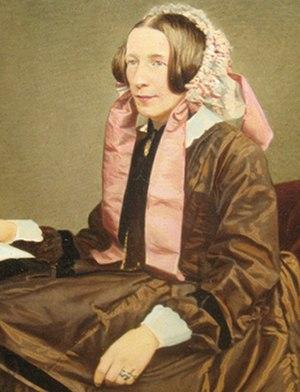
Westfield College est un collège pour femmes fondé en 1882 à Londres, devenu mixte en 1964. Il fusionne en 1989 avec le Queen Mary College, sous le nom de « Queen Mary and Westfield College », comme collège constituant de l'université de Londres. Le Queen Mary and Westfield College est intégré dans la Queen Mary University of London en 2013.
Ann Dudin Brown est une mécène et philanthrope britannique. Elle a notamment soutenu financièrement la fondation du Westfield College pour les femmes à Londres.